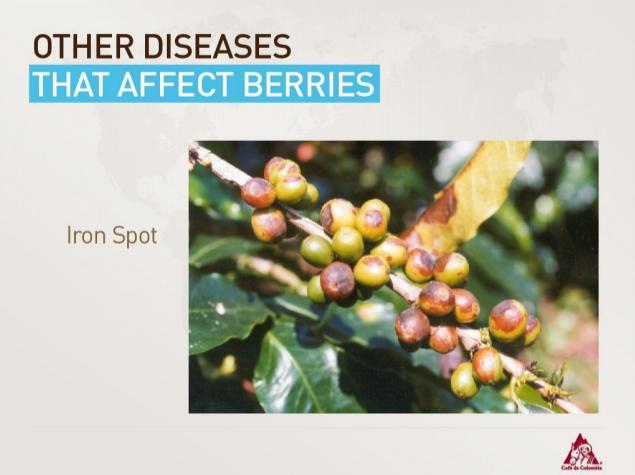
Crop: unknown
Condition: coffee_coffee_berry_blotch